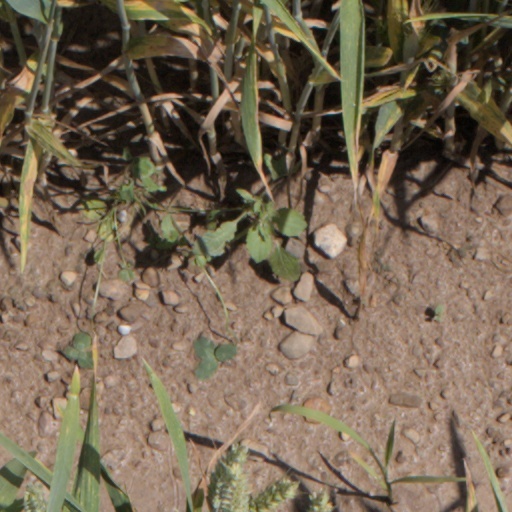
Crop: wheat